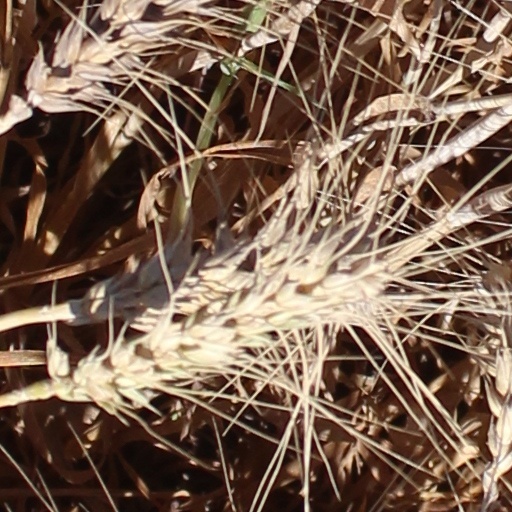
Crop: wheat